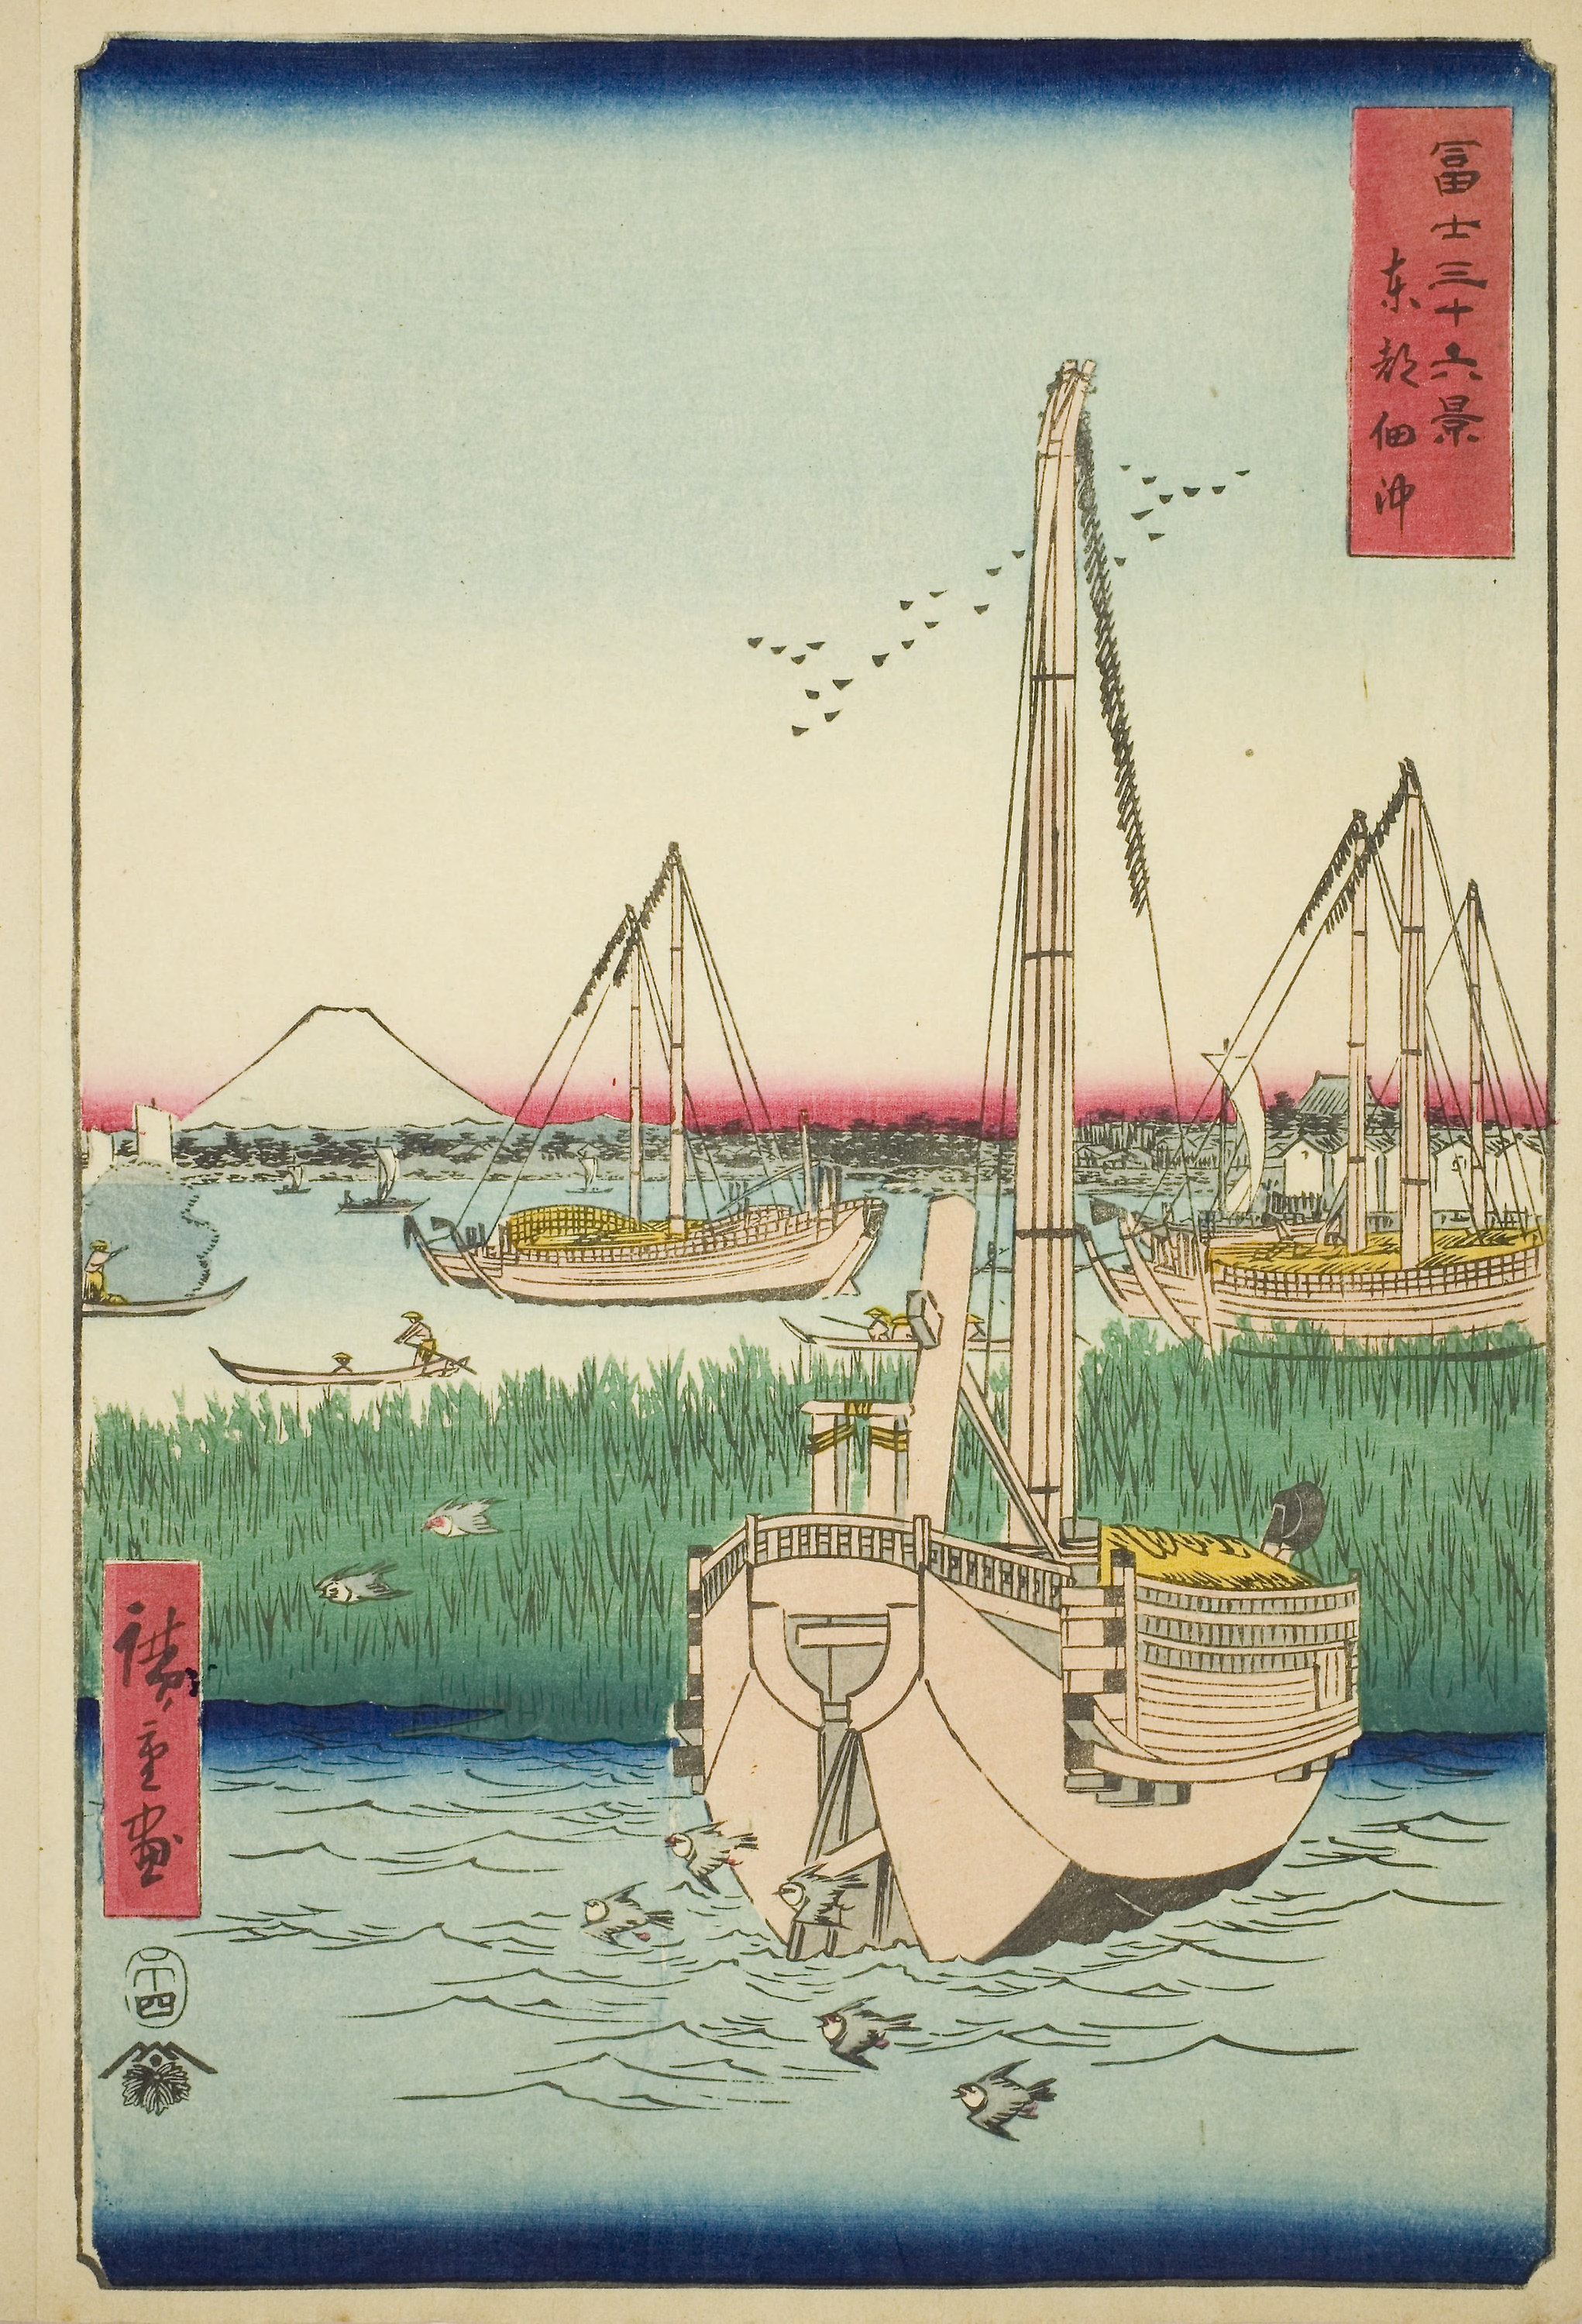
vehicle, boat, caravel, watercraft, frigate, schooner, clipper, sailboat, painting, ship